Leland Hone

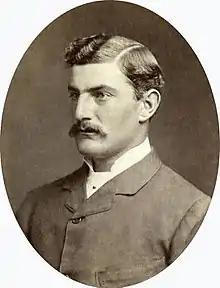
Hone in about 1878

Leland Hone (30 January 1853 – 31 December 1896) was an Irish cricketer who played internationally for England and Ireland, in addition to playing first-class cricket for the Marylebone Cricket Club.